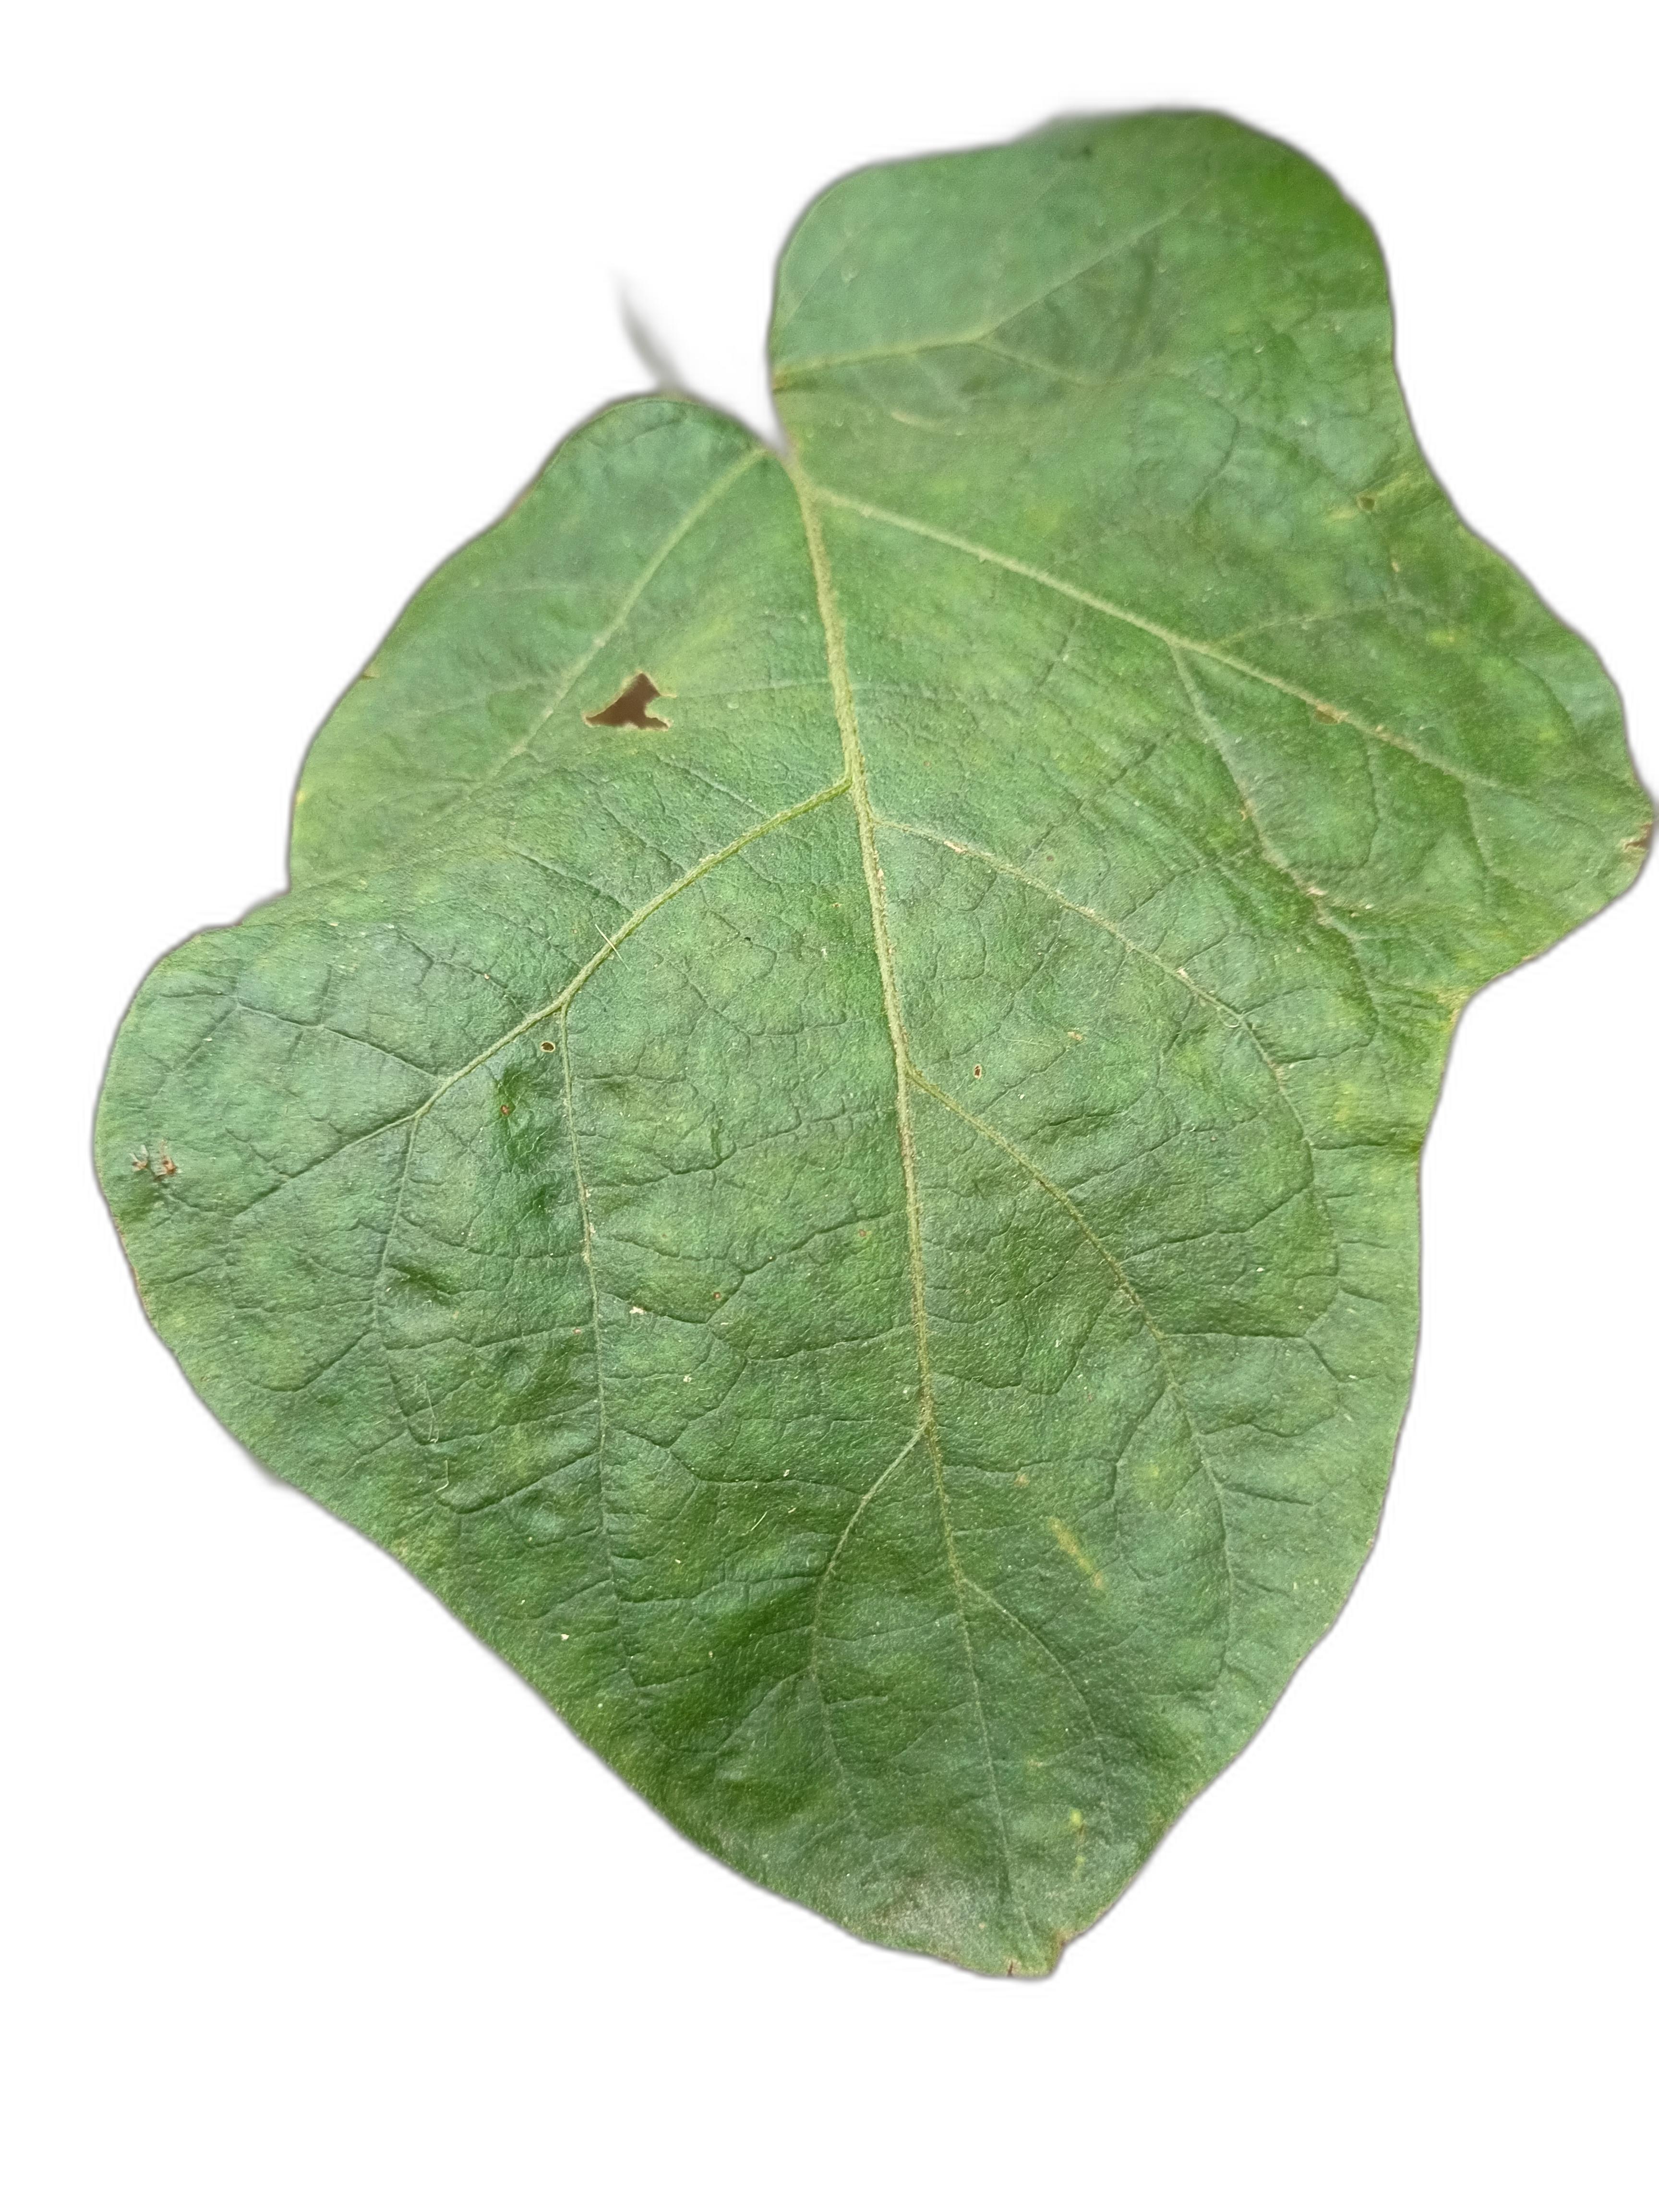
Label: Insect Pest Disease